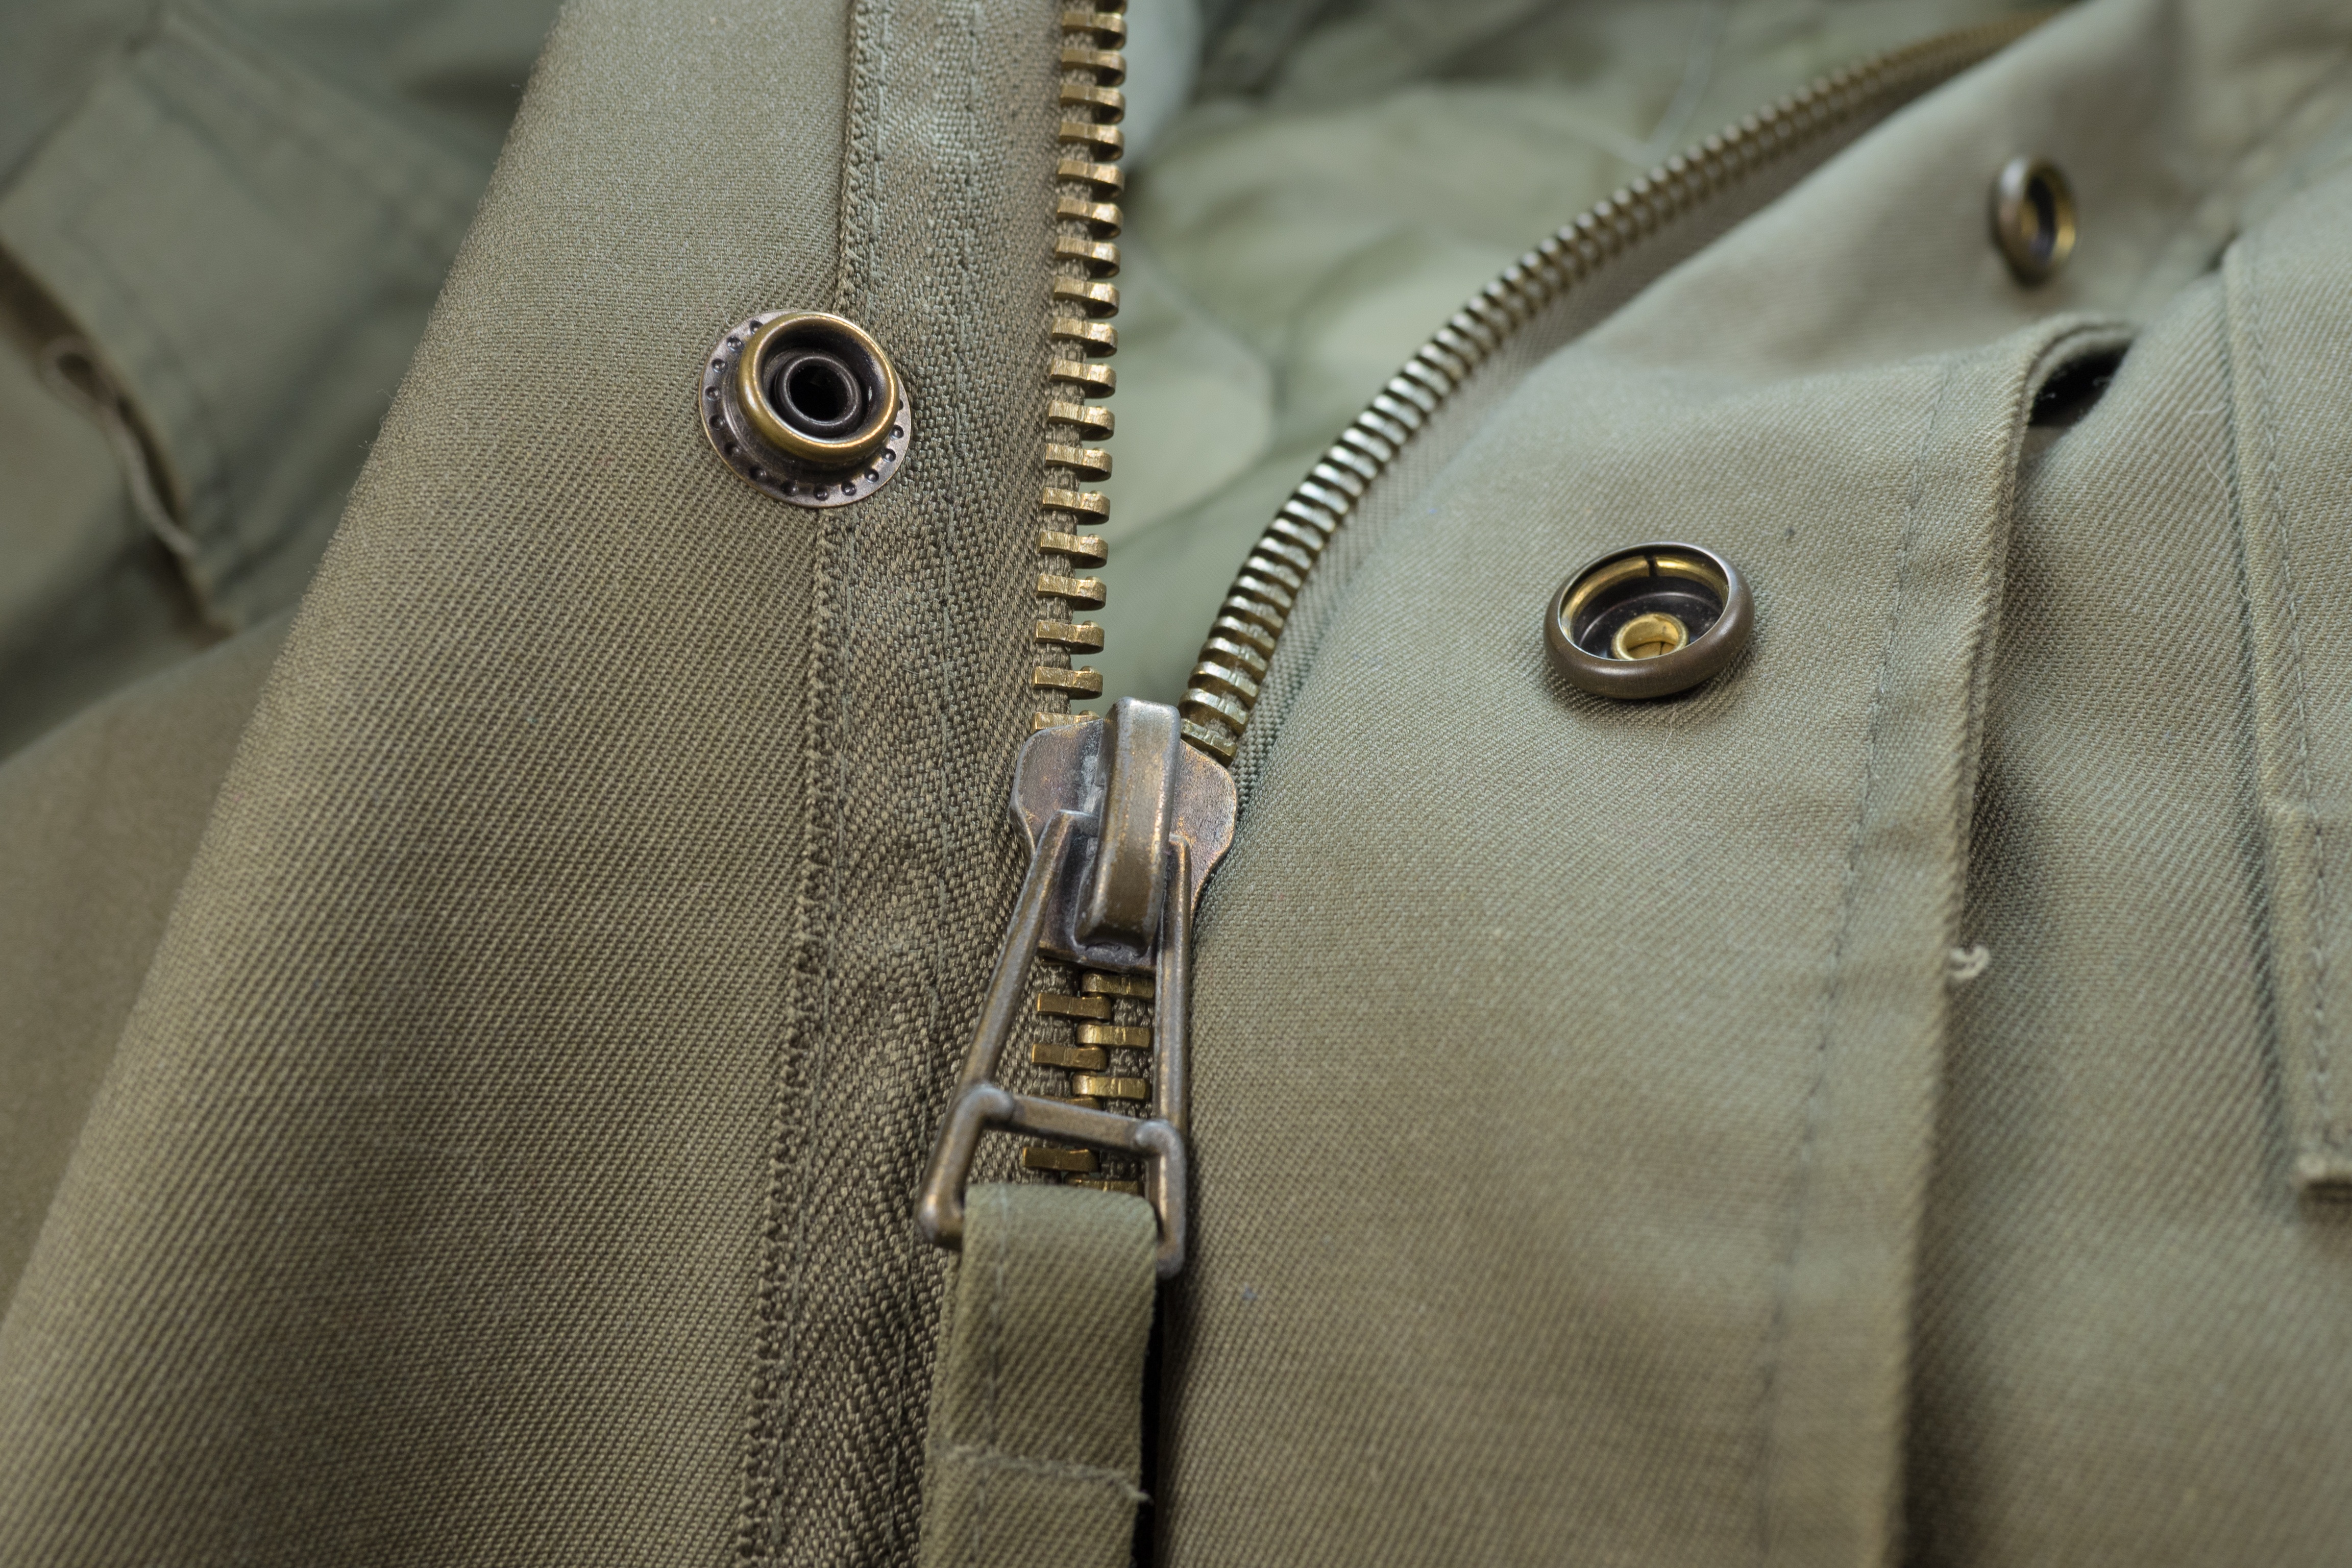
leather, pattern, coat, green, macro, clothing, close, jacket, outerwear, button, textile, design, detail, zipper, closure, olive, pocket, hack, zip, press studs